Jena Six

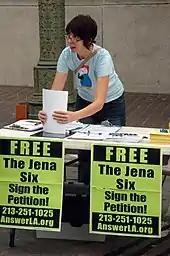
An activist for A.N.S.W.E.R. gathers petition signatures at a Los Angeles rally in October 2007

Rallies in support of the Jena Six were held in Jena on September 20, 2007, the date upon which Bell was scheduled for sentencing. An estimated 15,000 to 20,000 demonstrators attended the rally that day, severely overtaxing the facilities of the small town. Protesters took buses from such distant cities as Los Angeles and Washington, DC. Because of the congestion on the roads leading to Jena, many protesters left their vehicles and continued into town on foot. Attendees included civil rights activists Jesse Jackson, Al Sharpton, and Martin Luther King III, and rappers Mos Def and Salt-n-Pepa. Rapper-actor Ice Cube attended and financially supported the rally. Darryl Hunt, an African American who was wrongfully convicted of the rape and murder of a young white newspaper reporter in 1984, was scheduled as a keynote speaker. The demonstrators were addressed by Darryl Matthews, General President of Alpha Phi Alpha fraternity, who said, "It is sobering to know that in 2007 Martin Luther King's dream of equal treatment, respect, fairness and opportunity is still not realized".